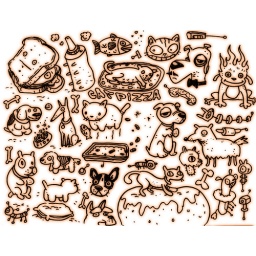
dog over cat